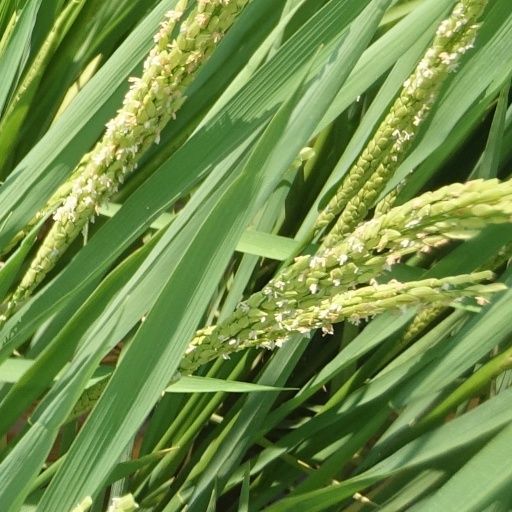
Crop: rice